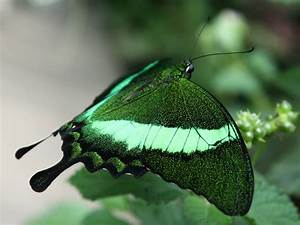
Label: farfalla